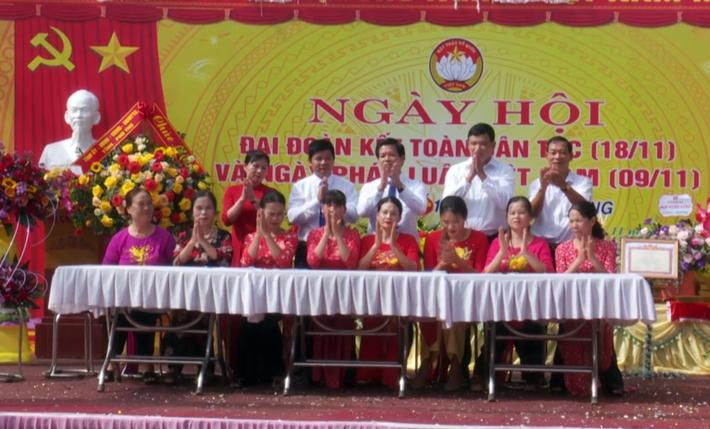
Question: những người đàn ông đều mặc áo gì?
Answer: những người đàn ông đều mặc áo sơ mi trắng